McGregor Memorial Conference Center

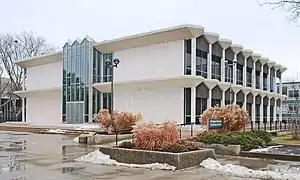
Front of McGregor Center

The McGregor Memorial Conference Center is a meeting and event facility on the campus of Wayne State University in Midtown Detroit, Michigan, designed by noted Japanese American architect Minoru Yamasaki (1912–1986) and completed in 1958. The design marks a shift in style from Yamasaki's earlier International Style work to the New Formalism of his later years. The building was designated a National Historic Landmark for its architectural quality in 2015.